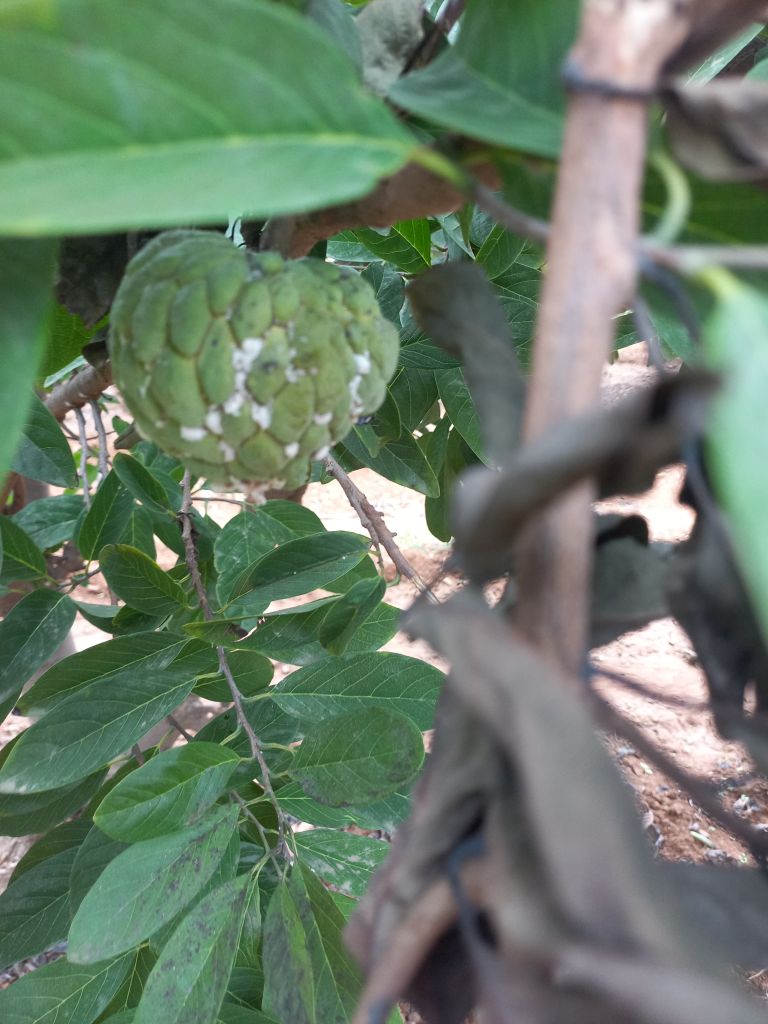
Disease label: Mealy Bug